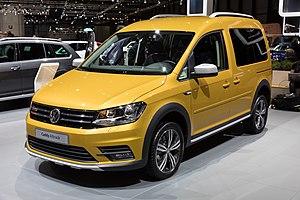
Le Volkswagen Caddy est un modèle d'automobile et de véhicule utilitaire développé par le constructeur allemand Volkswagen.